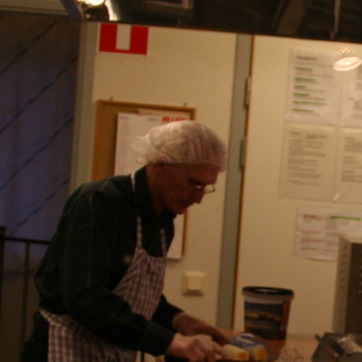
Material: skin